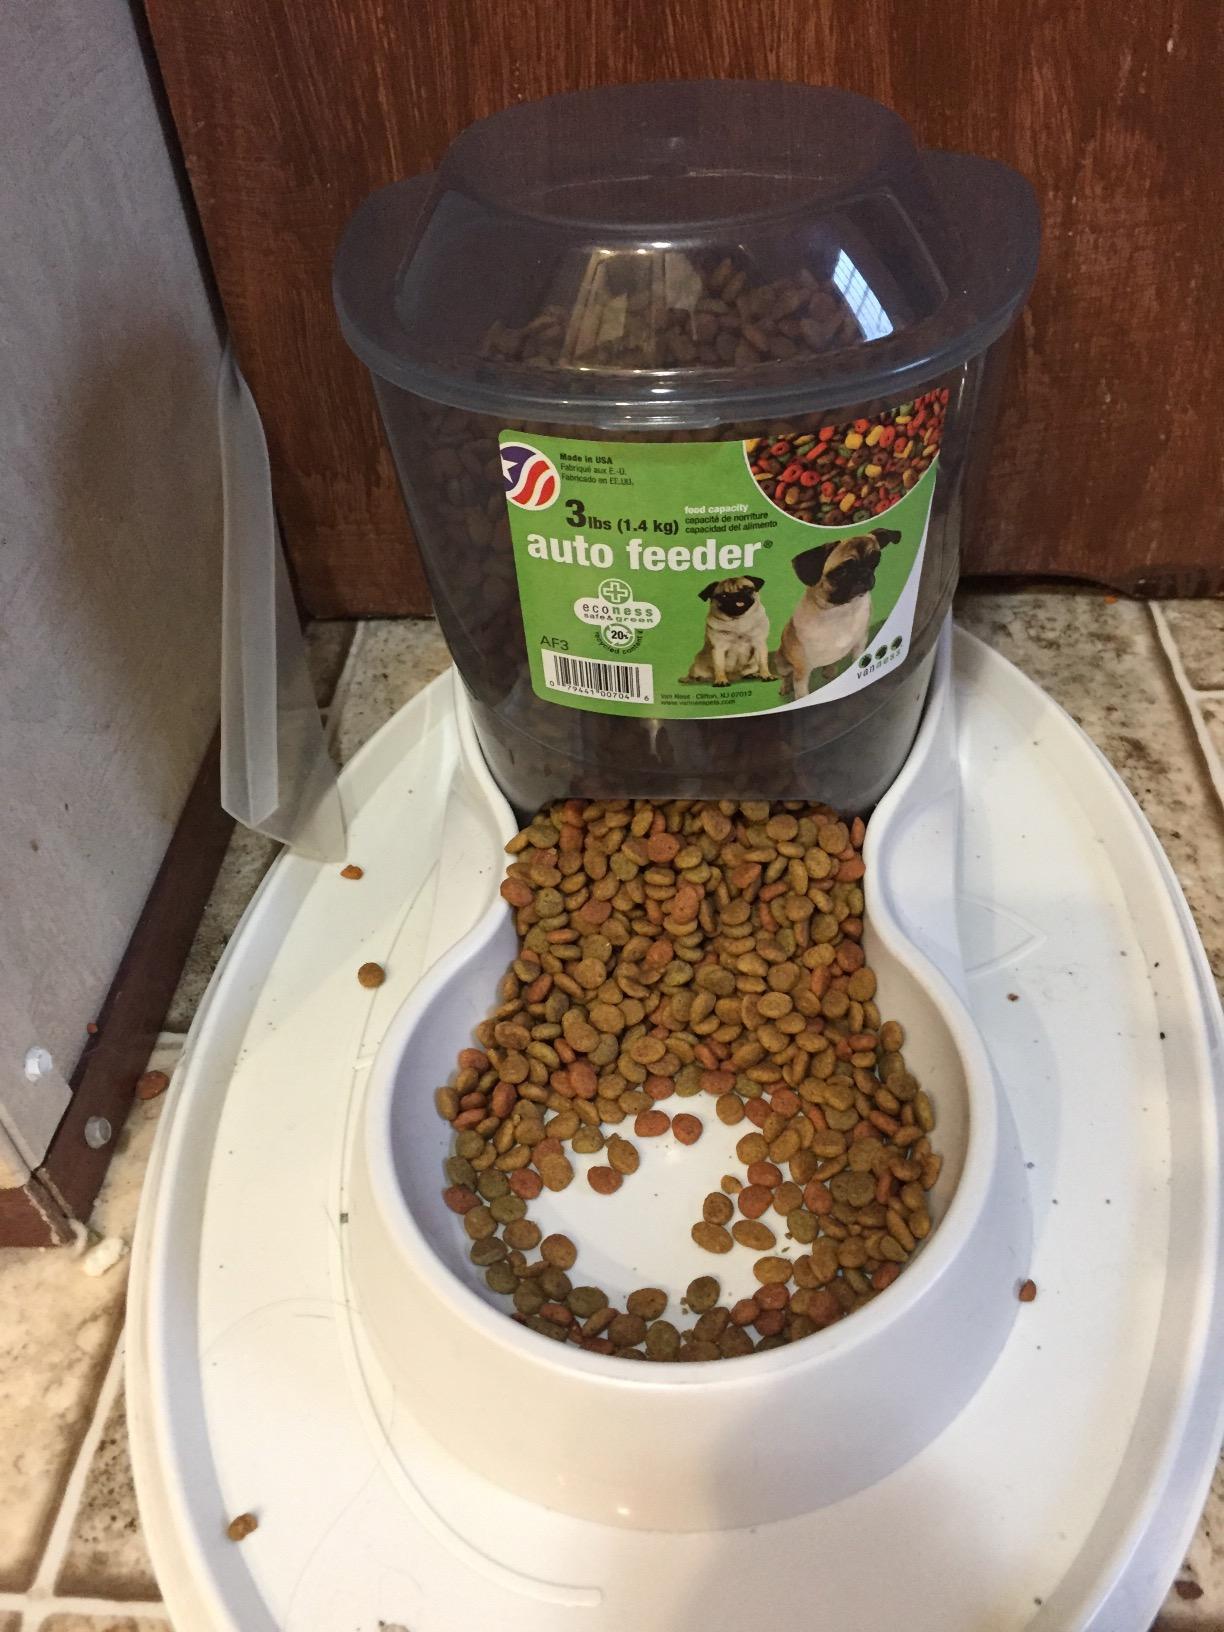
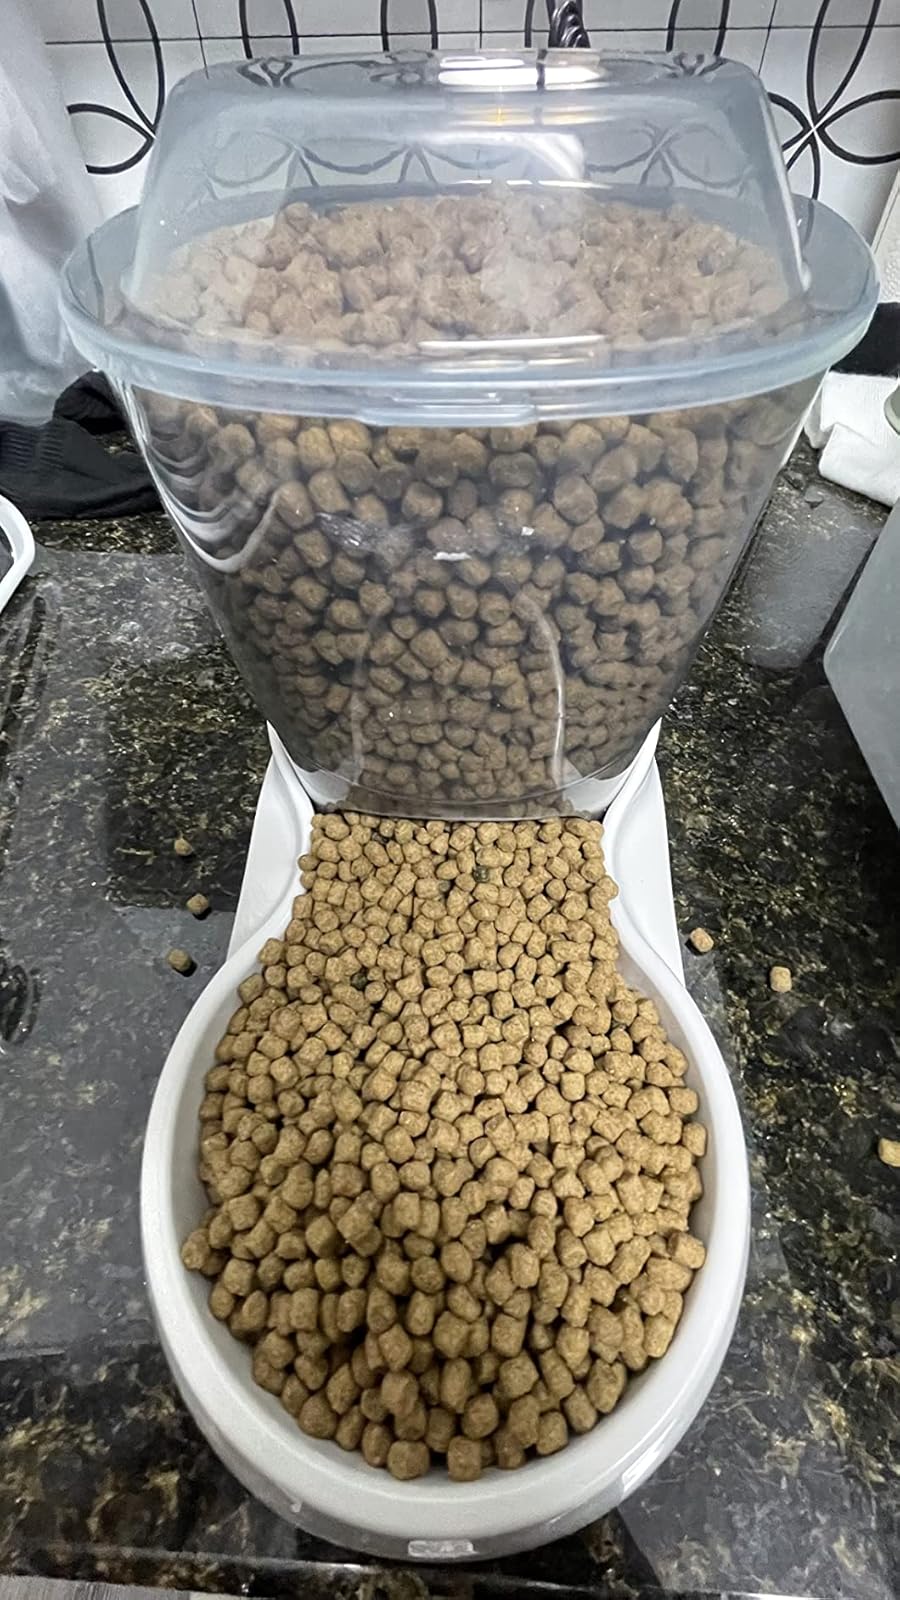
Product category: items_feeder
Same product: yes